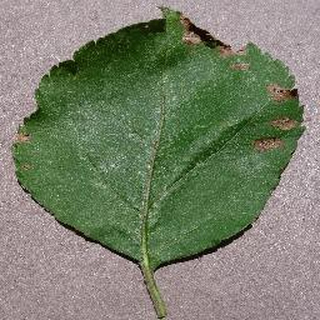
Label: apple_black_rot